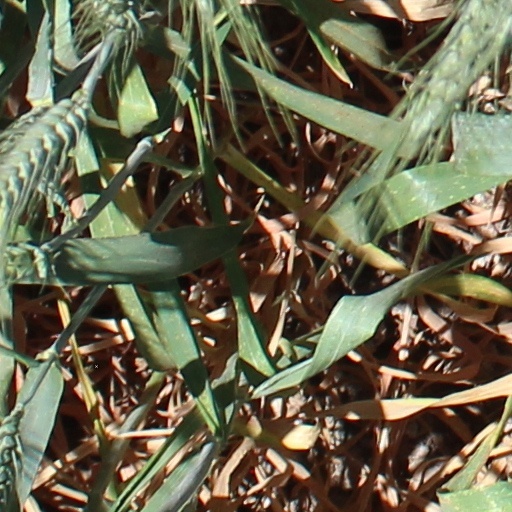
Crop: wheat